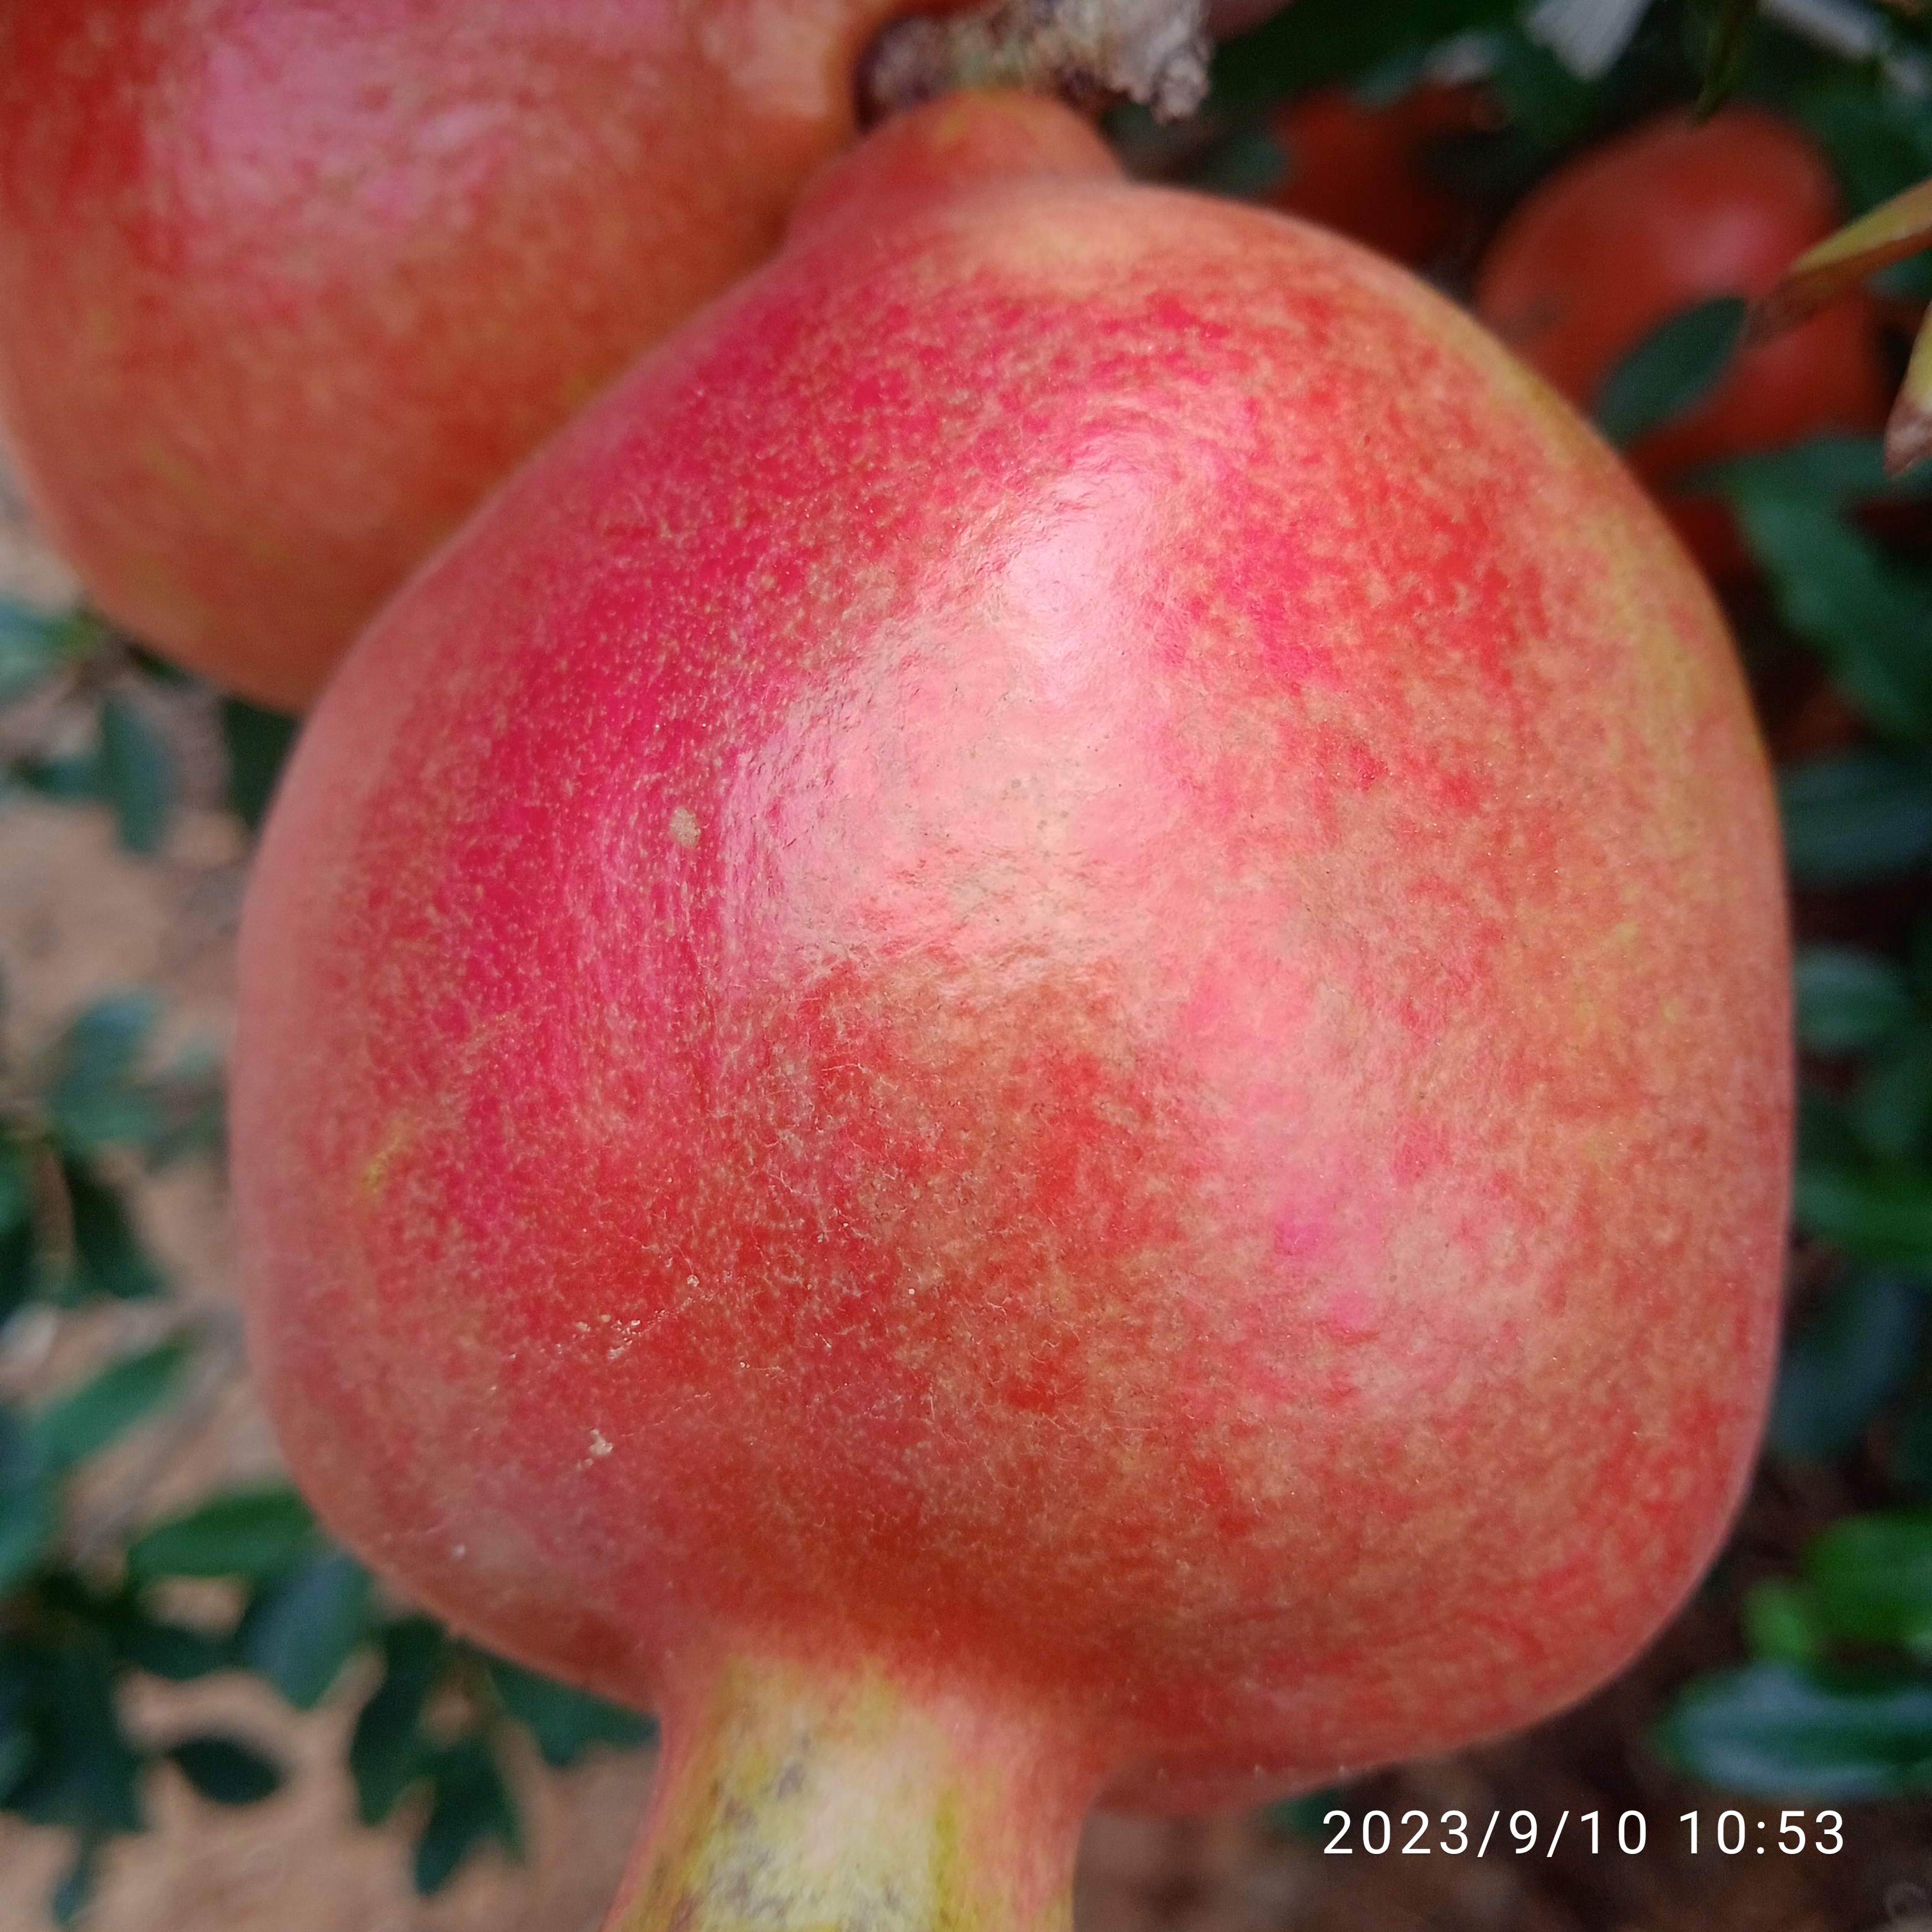
Label: Healthy